Brick Store (Covington, Georgia)

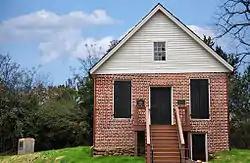

Brick Store is a historic building in Covington, Georgia. It was built in 1821 and served as a focus point for the community, also known as Sun Up, Georgia, Mt. Pleasant, Georgia or Brick Store, Georgia. It has been a general store, stage coach stop, post office, school house, courtroom, jail and residence for Martin Kolb. The first session of Newton County Superior Court was held at the Brick Store. The building was added to the National Register of Historic Places on April 9, 2009. The building is owned by the Trustees of the Newton County Historical Society. It is located on U.S. Route 278 at Old Social Circle Road.